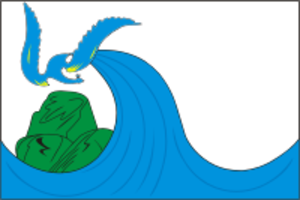
Jigouliovsk est une ville de l'oblast de Samara, en Russie. Sa population s'élevait à 54 343 habitants en 2017.